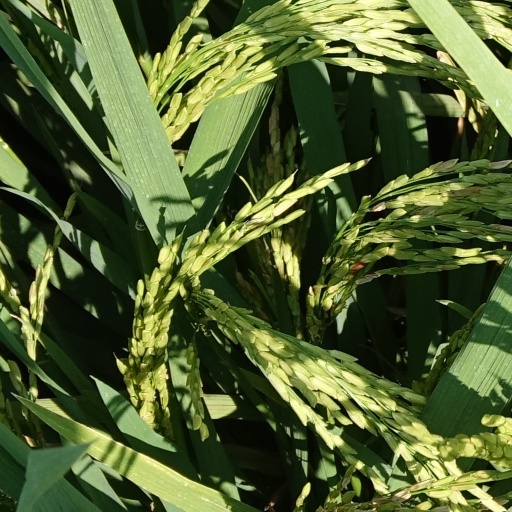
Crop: rice